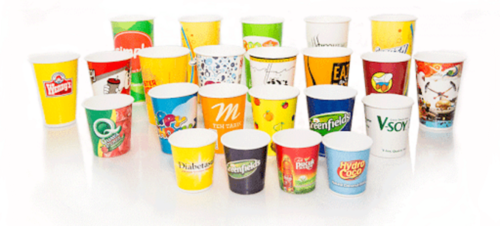
Label: paper